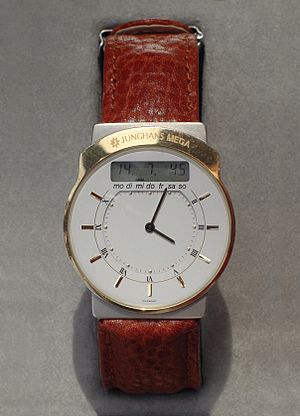
Radiour
Verdens første radiostyrede armbåndsur, Junghans Mega
Verdens første radiostyrede armbåndsur, Junghans Mega. Español: Primer reloj radiocontrolado, Junghans Mega (analógico).
Et radiostyret ur eller radiour er et ur, som er synkroniseret af en tidskode udsendt af en radiosender, der er forbundet til en tidsstandard som f.eks. et atomur.